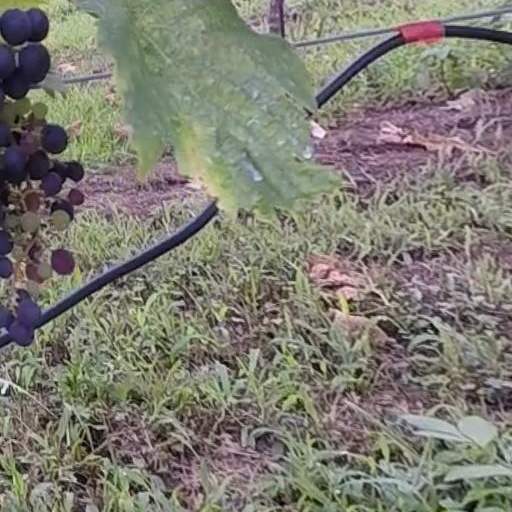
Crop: grape